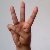
The image shows a hand gesture representing the letter 'W' in Indian Sign Language.